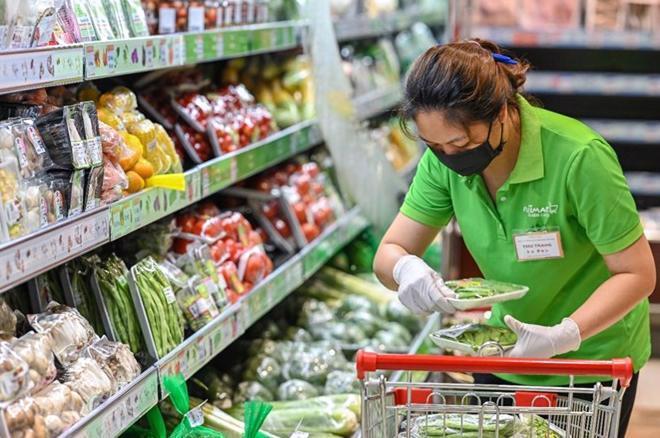
có một người phụ nữ đang cầm những sản phẩm ở trên tay